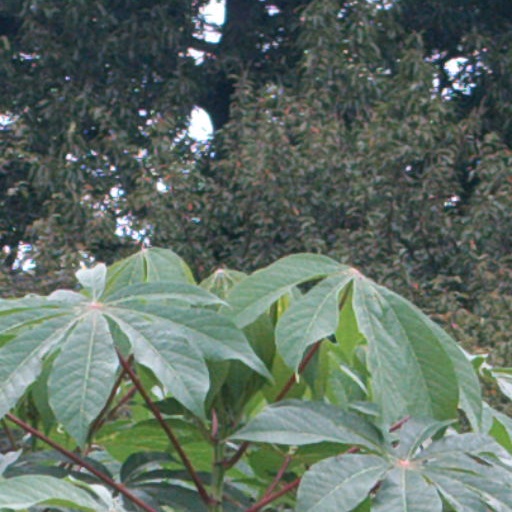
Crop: cassava